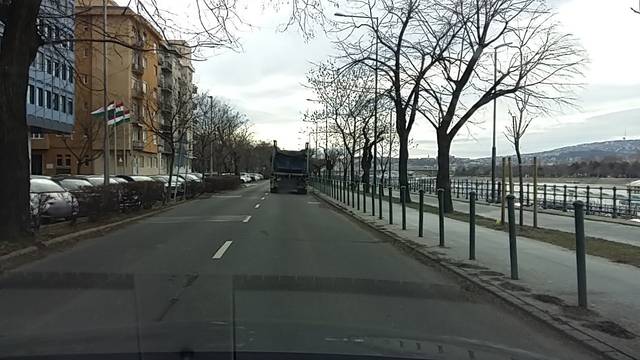
Region: Hungary
Coordinates: 47.521, 19.052